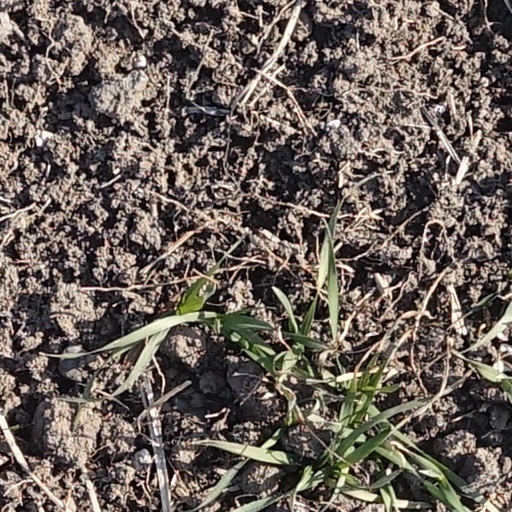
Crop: wheat